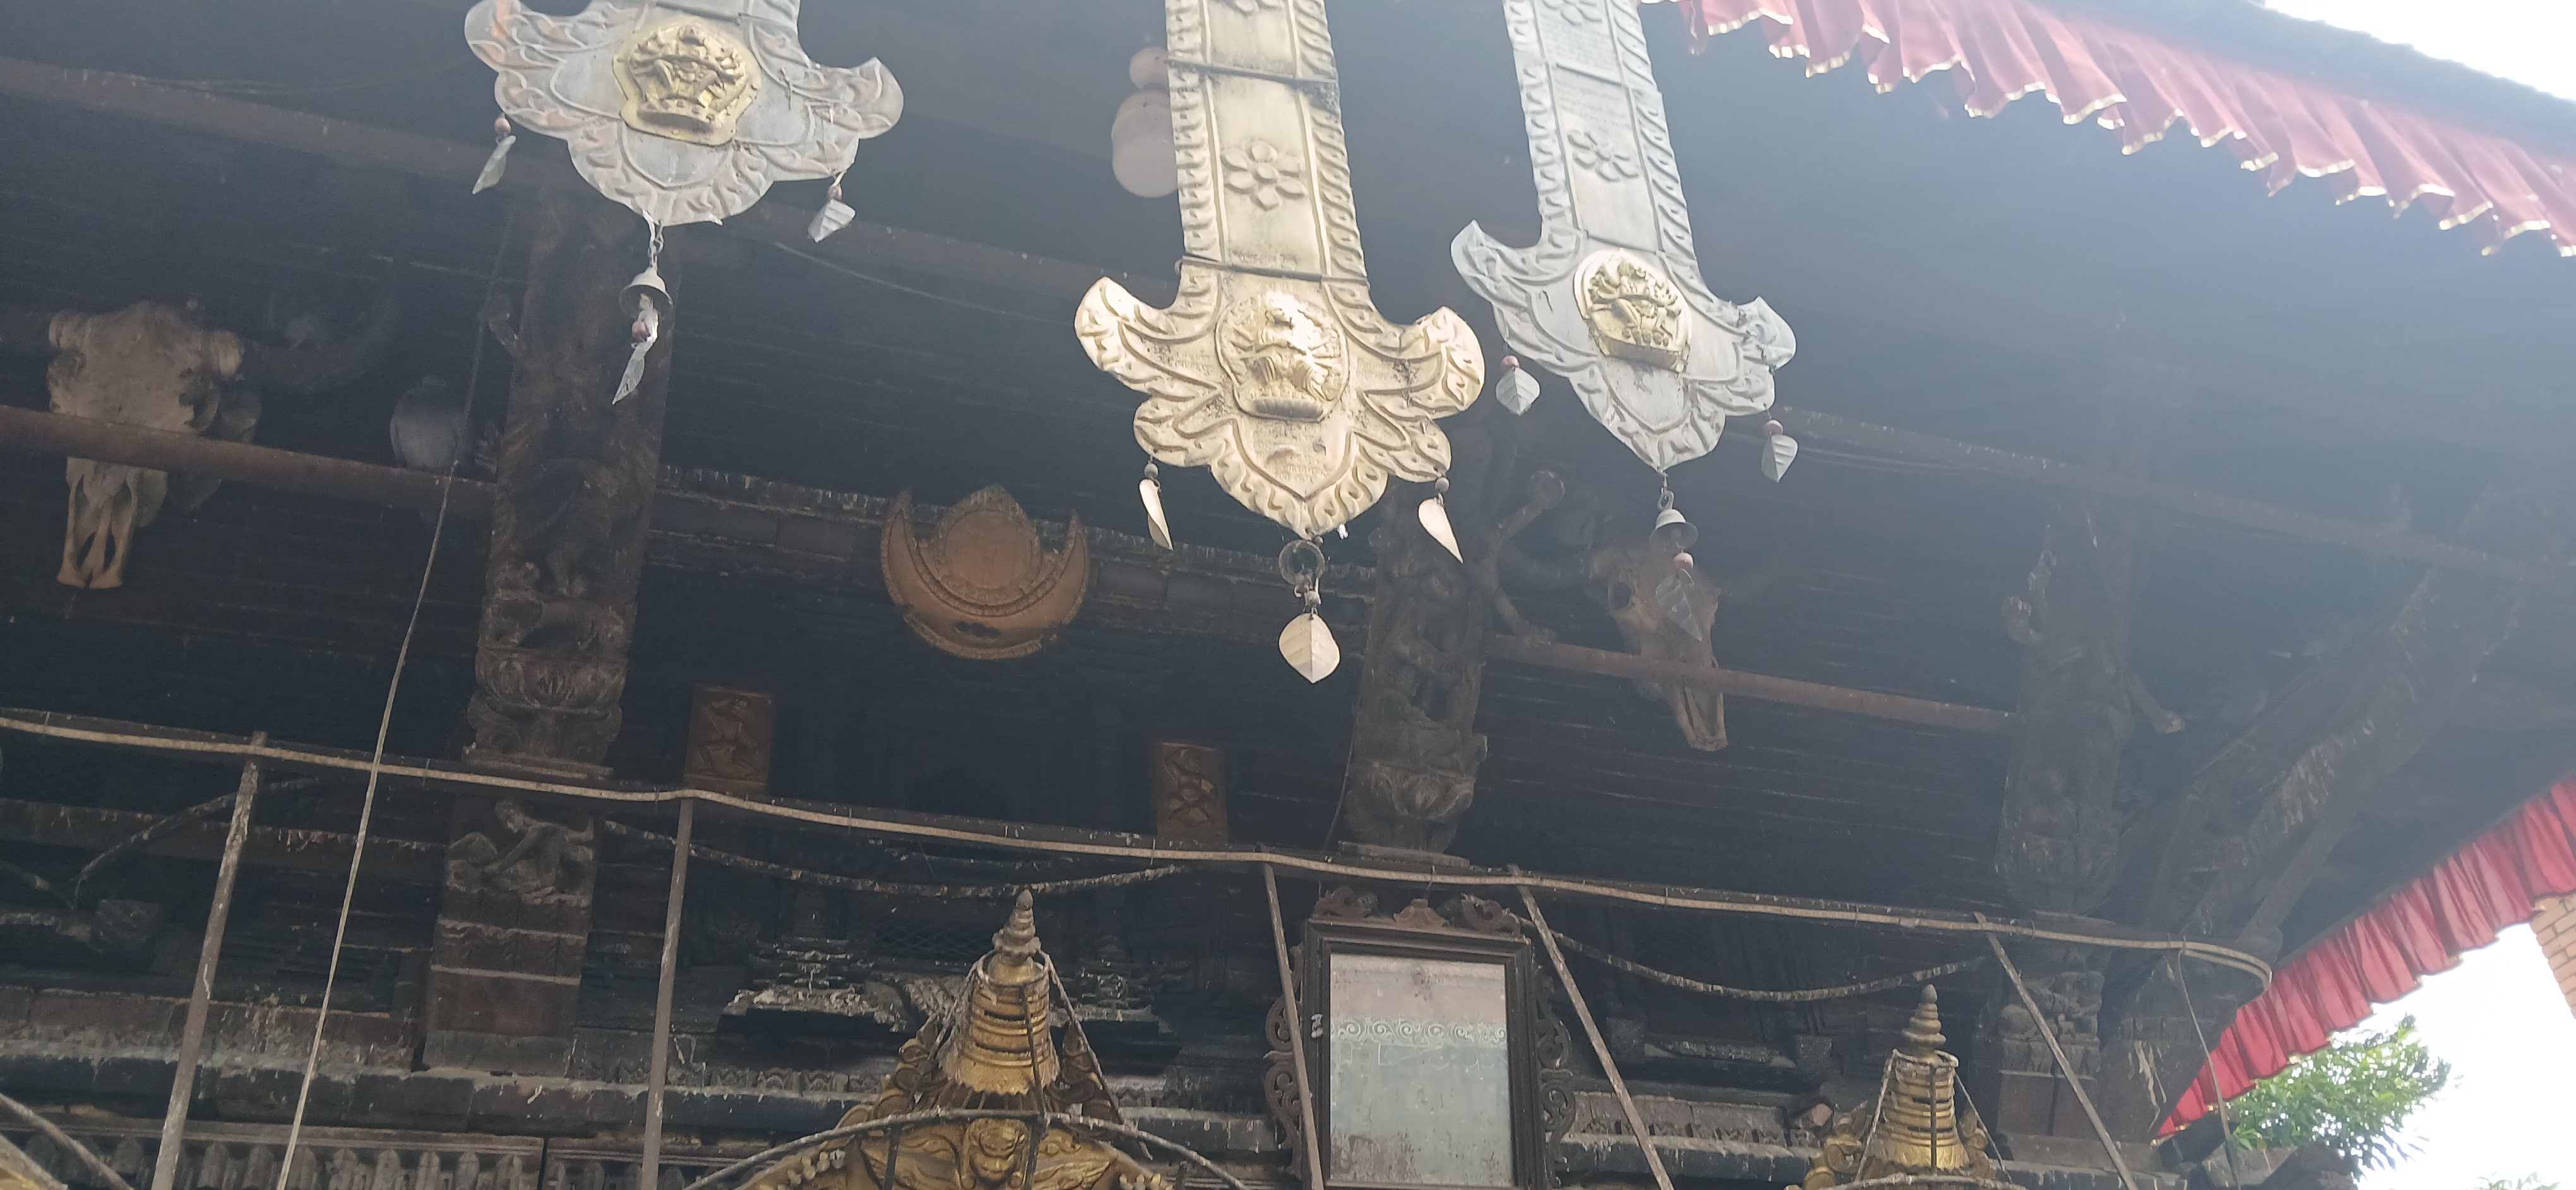
Heritage site: Chamundra_Mai